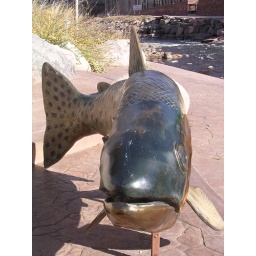
A salmon out of water in Golden, Co